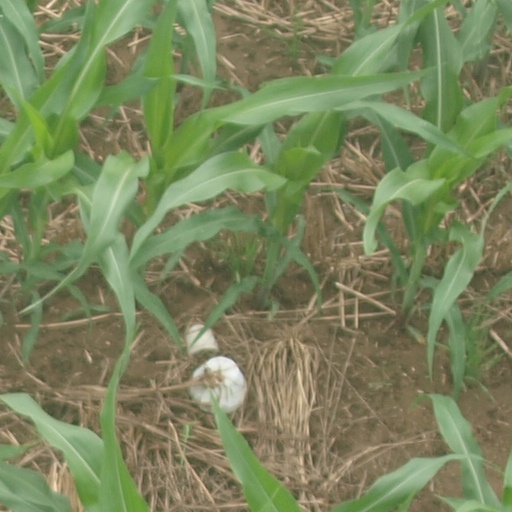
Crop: maize; corn